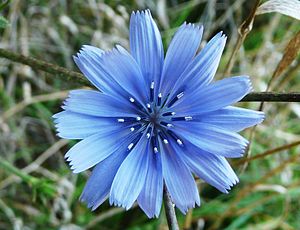
Cikorie (plante)
Cikorie (Cichorium intybus)